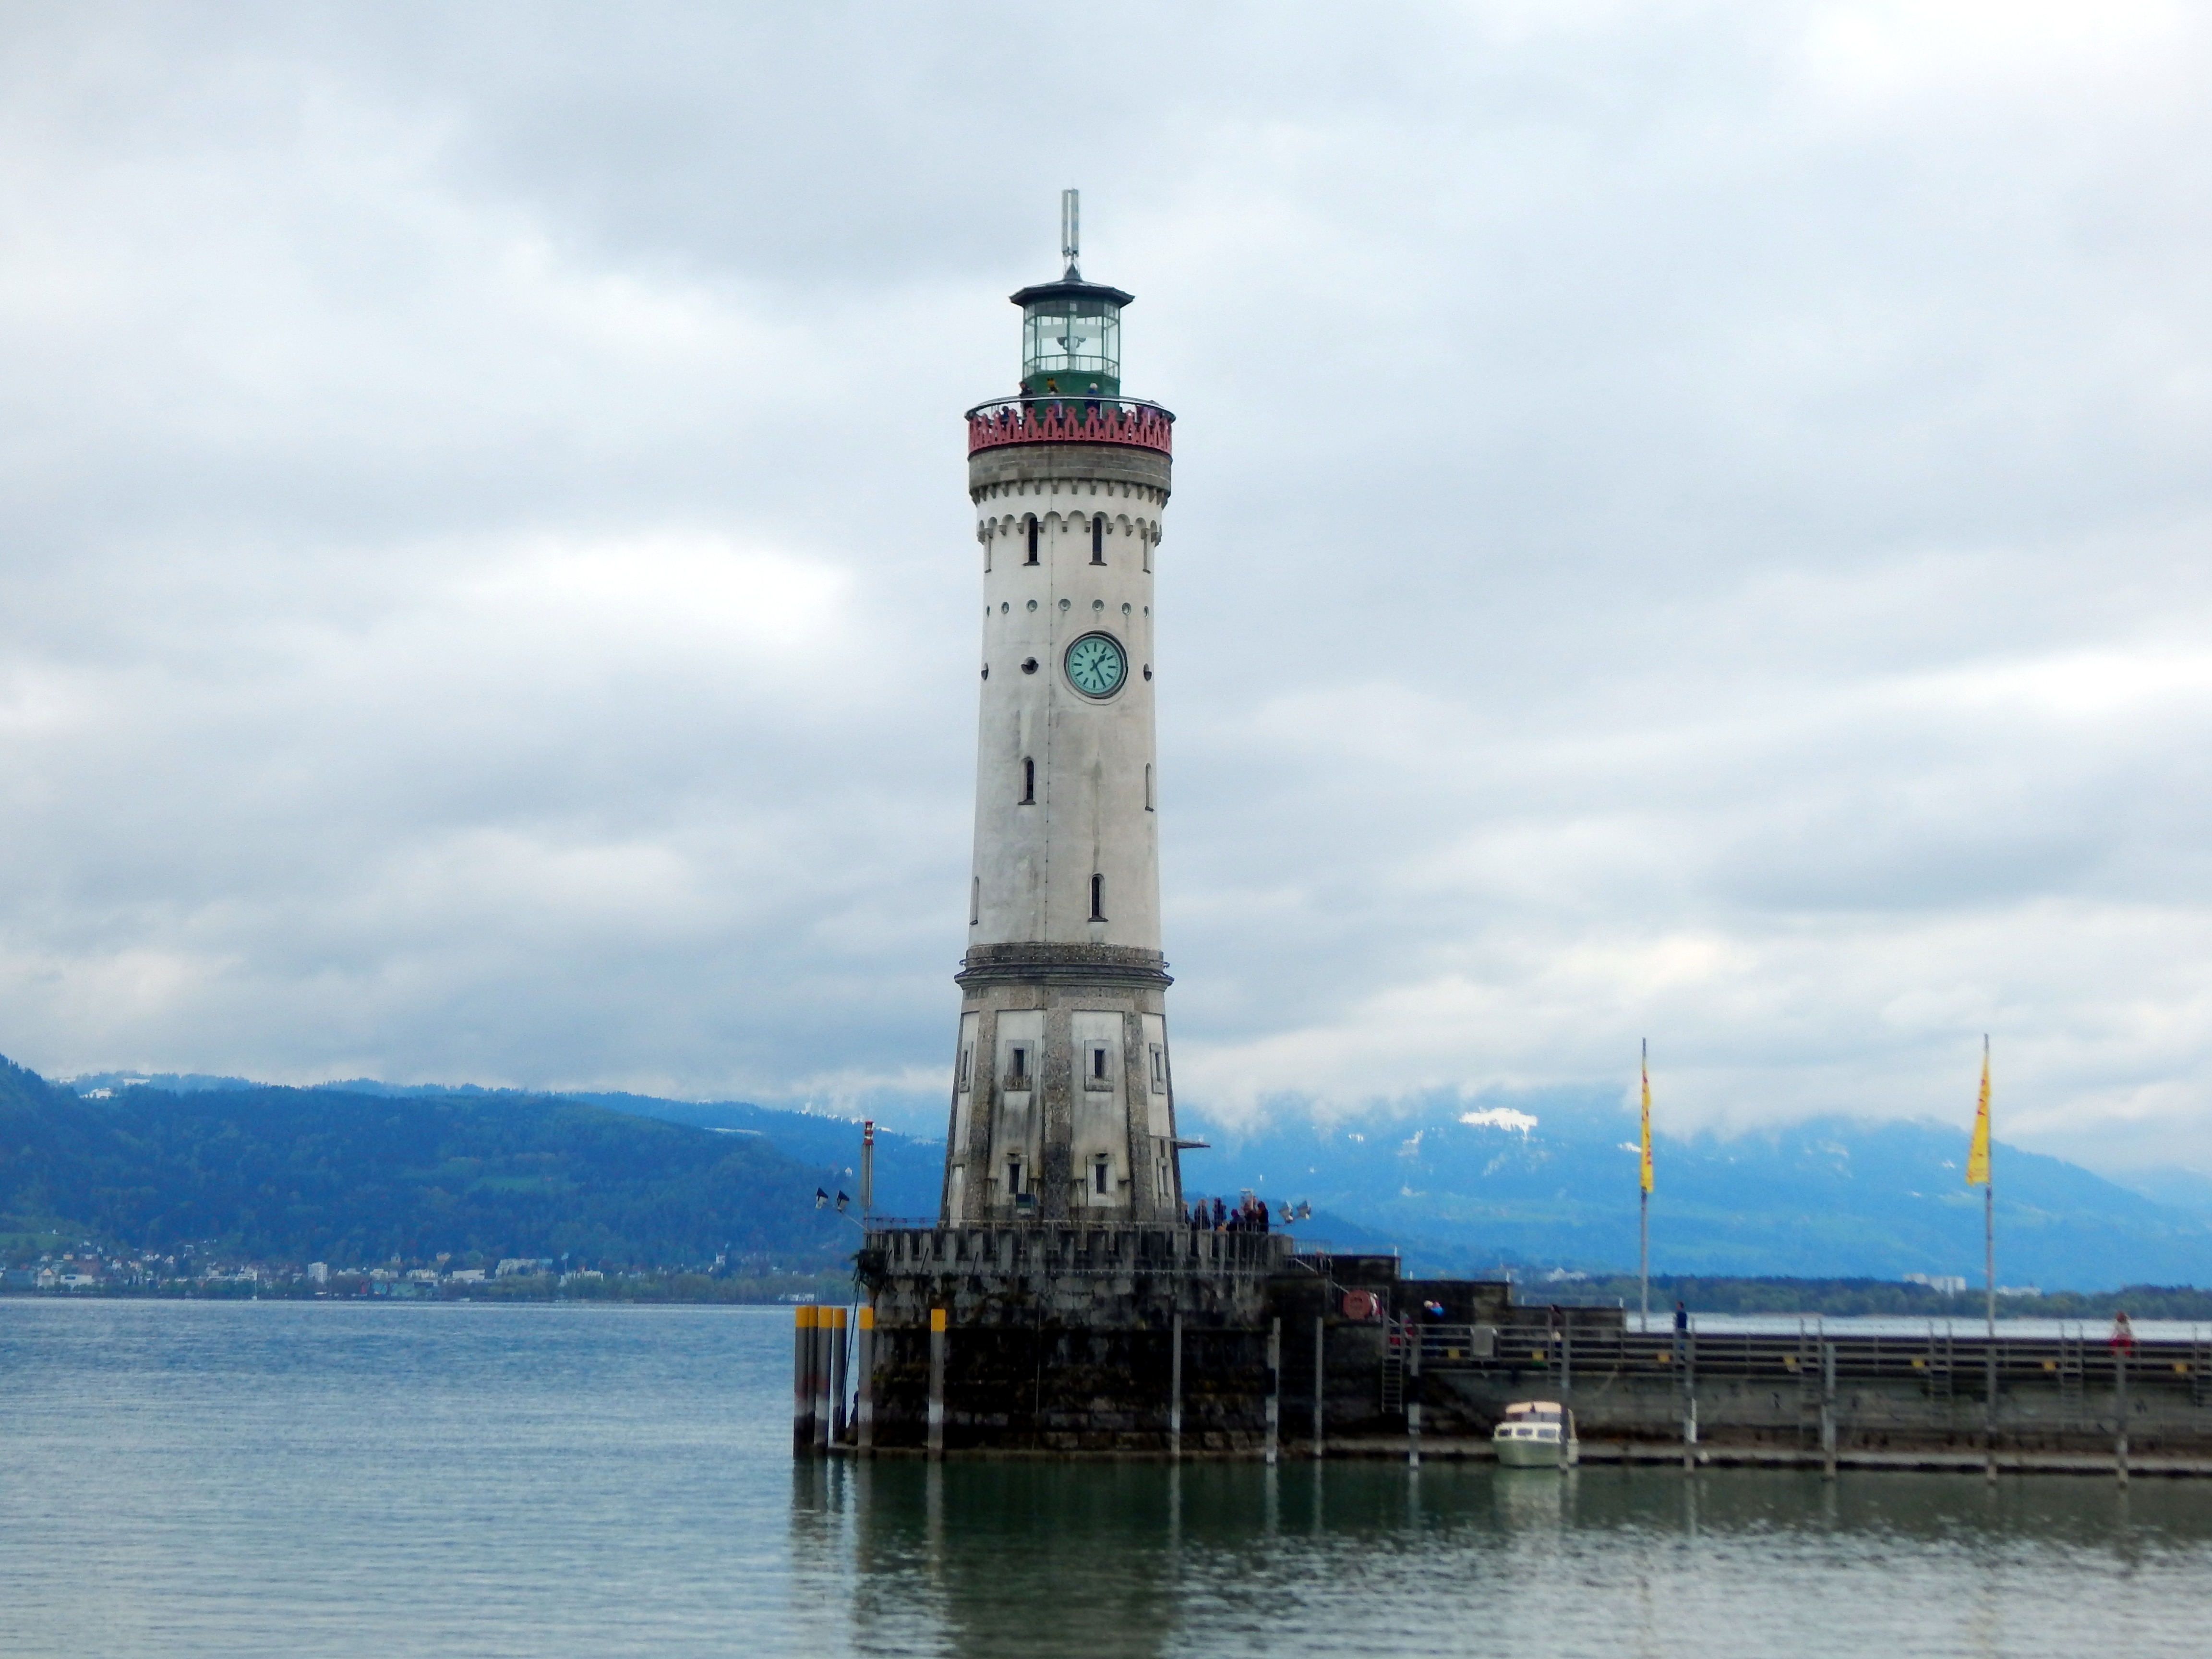
sea, coast, water, lighthouse, lake, city, vehicle, tower, harbor, germany, bavaria, channel, waters, lake constance, lindau